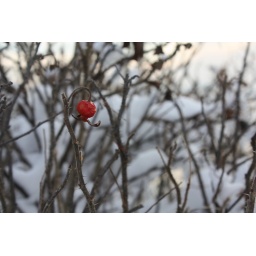
a spot of red in a sea of brown and white.